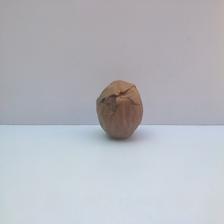
Size: Spoiled